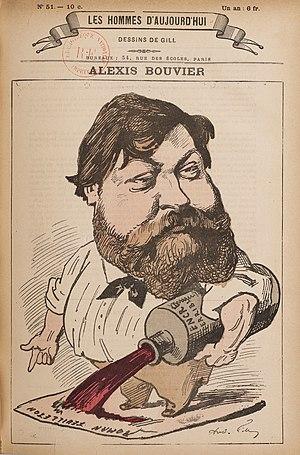
Alexis Bouvier est un romancier et auteur dramatique français, né le 15 janvier 1836 à Paris où il est mort le 18 mai 1892 dans le 18ᵉ arrondissement.
Les Hommes d'aujourd'hui est une revue à intention littéraire et satirique, fondée par l'écrivain et journaliste Félicien Champsaur et le dessinateur André Gill en 1878. Reprise par Léon Vanier en 1885, elle disparaît en 1899.